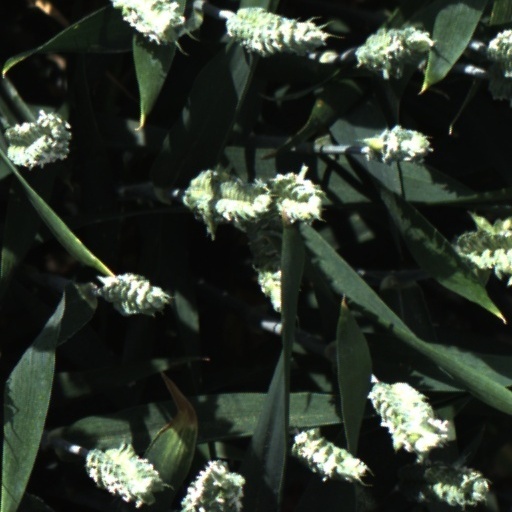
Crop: wheat